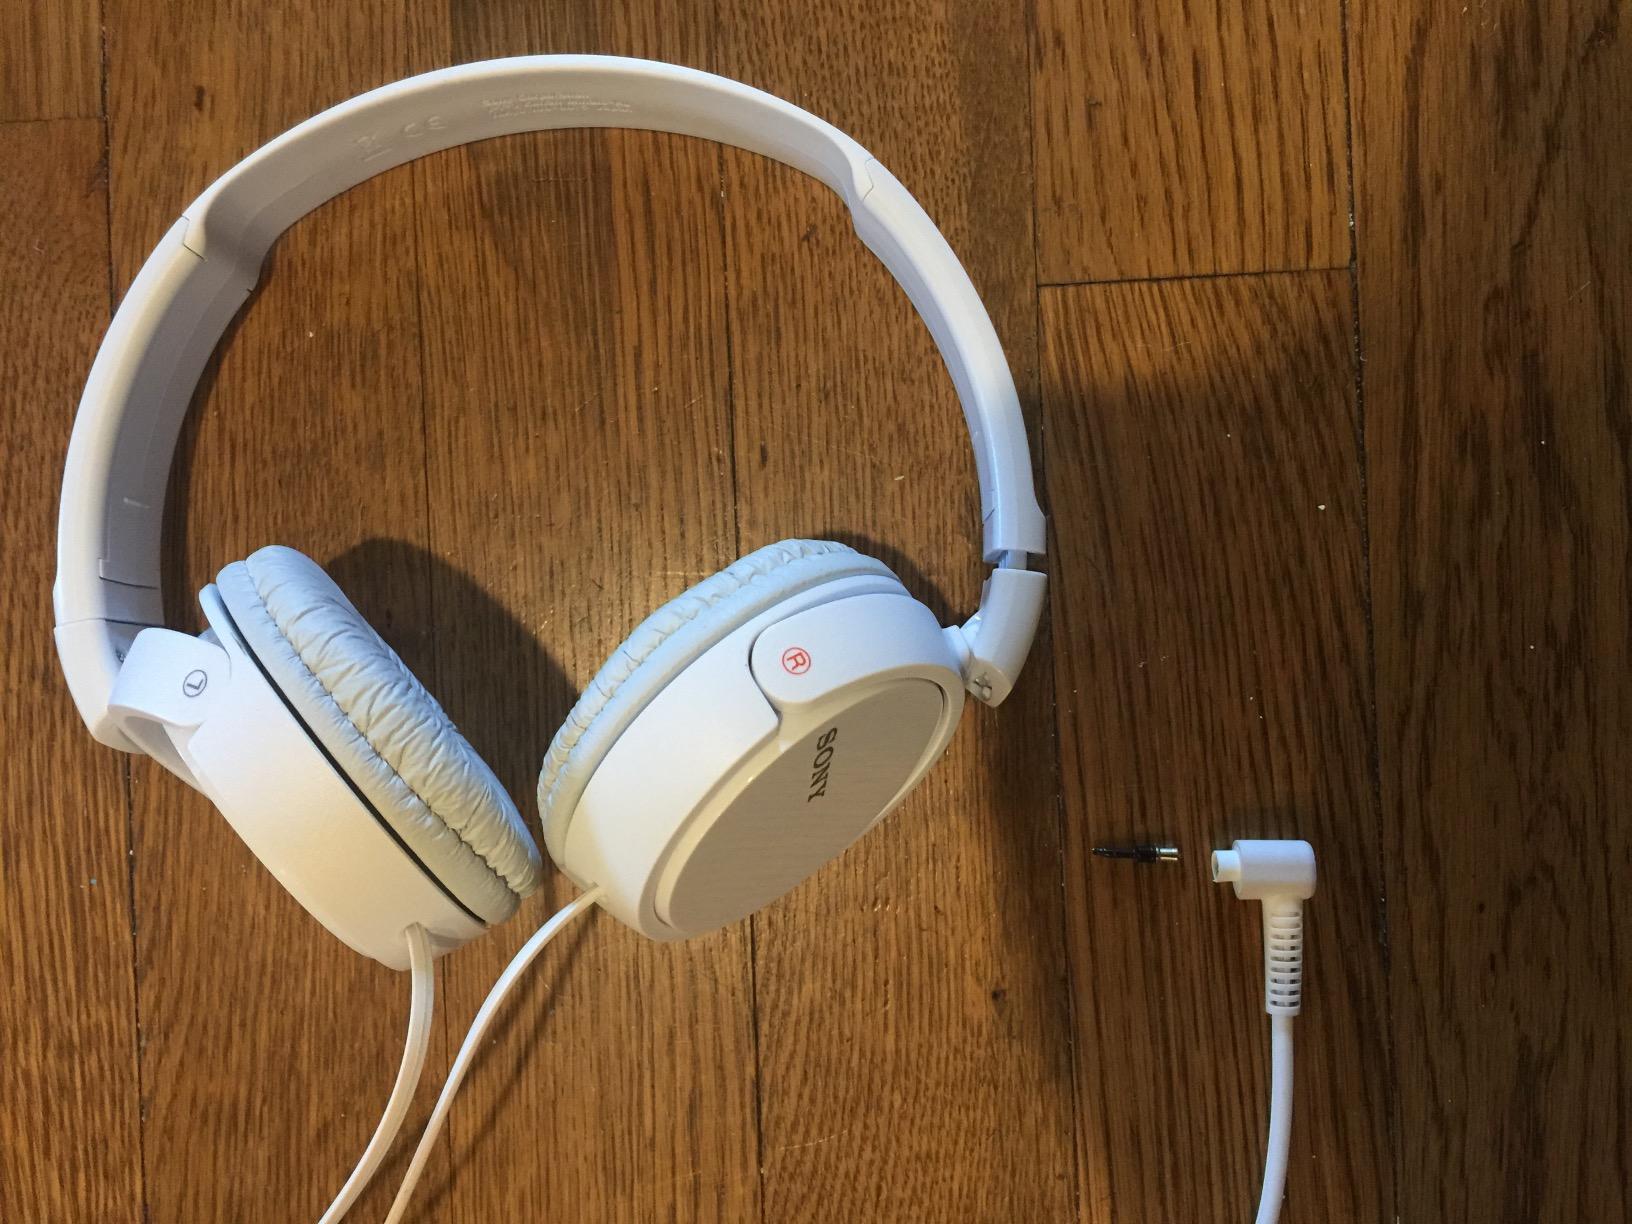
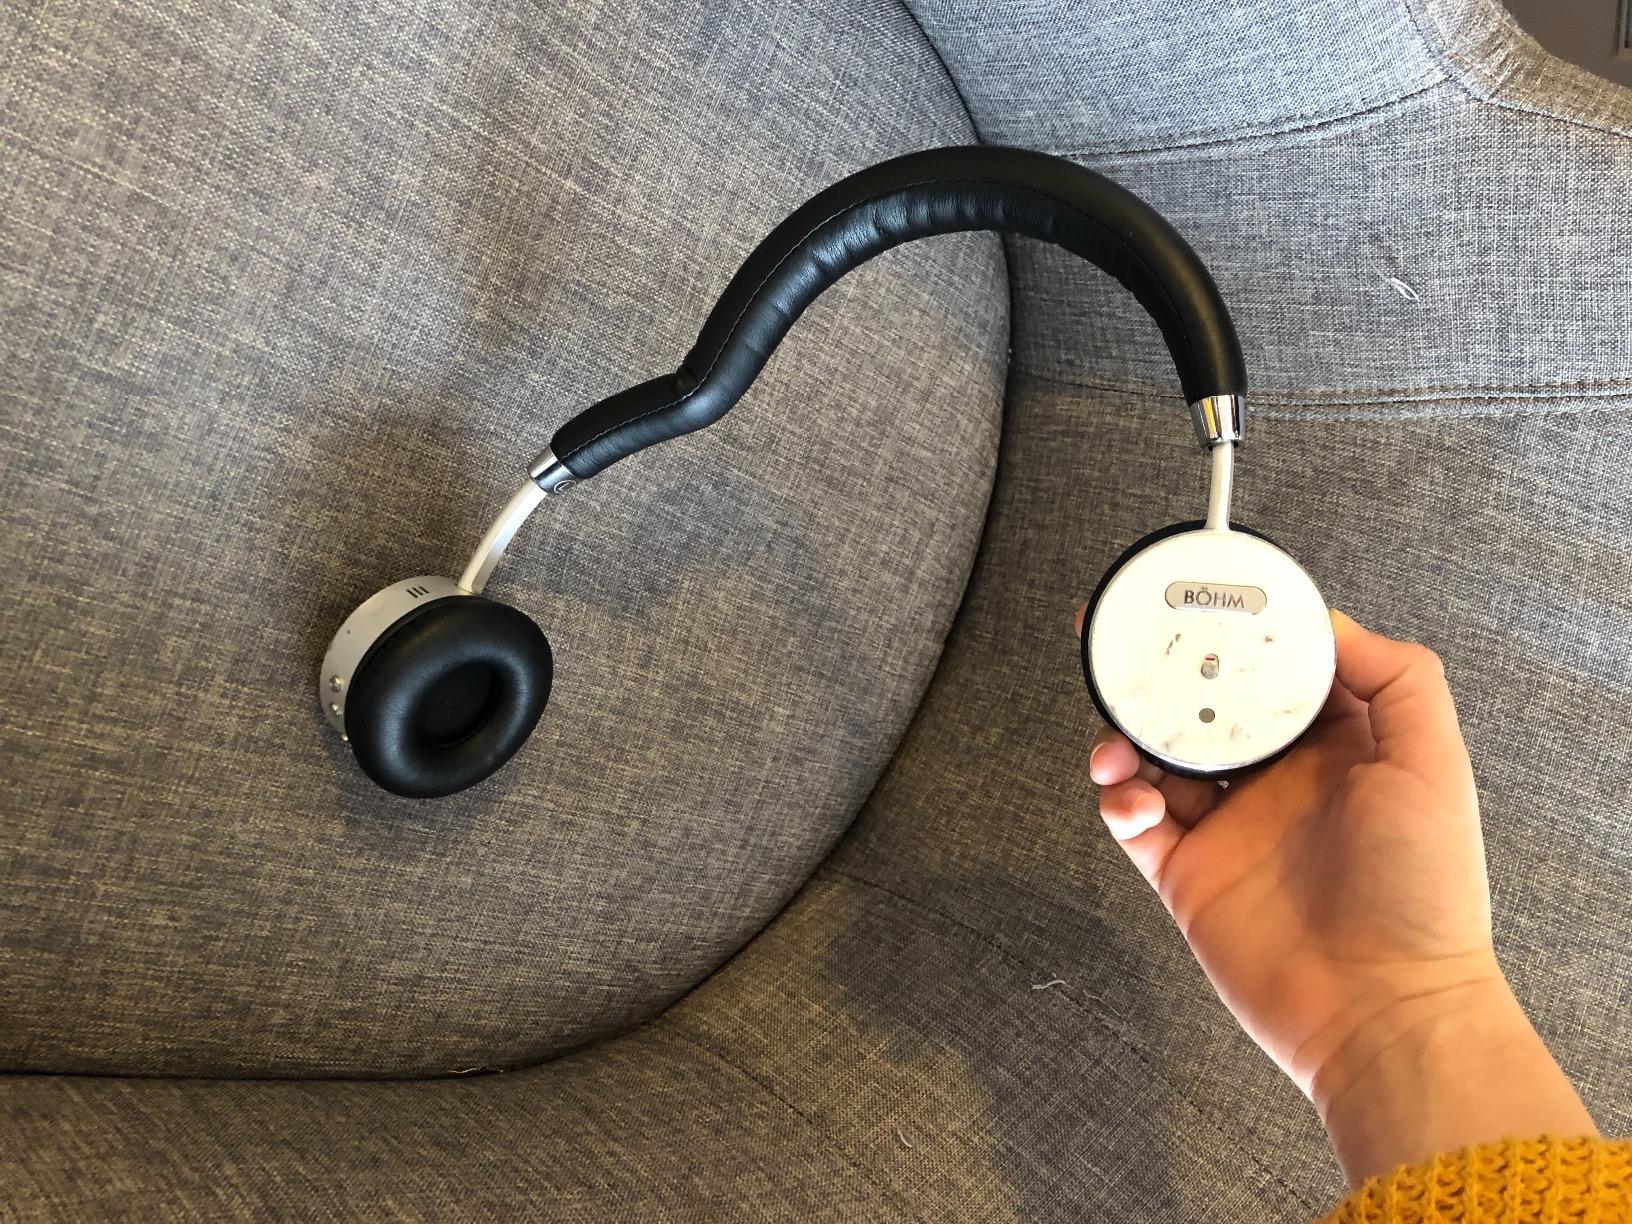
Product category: headphones
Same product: no